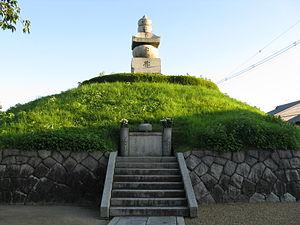
Le Mimizuka, altération du Hanazuka original est un monument situé à Kyoto, consacré aux nez tranchés des soldats et civils coréens tués ainsi que ceux des troupes de la Chine des Ming, pris comme trophées de guerre durant les invasions japonaises de la Corée de 1592 à 1598. Le monument contient les nez tranchés d'au moins 38 000 Coréens tués au cours des invasions de Toyotomi Hideyoshi.